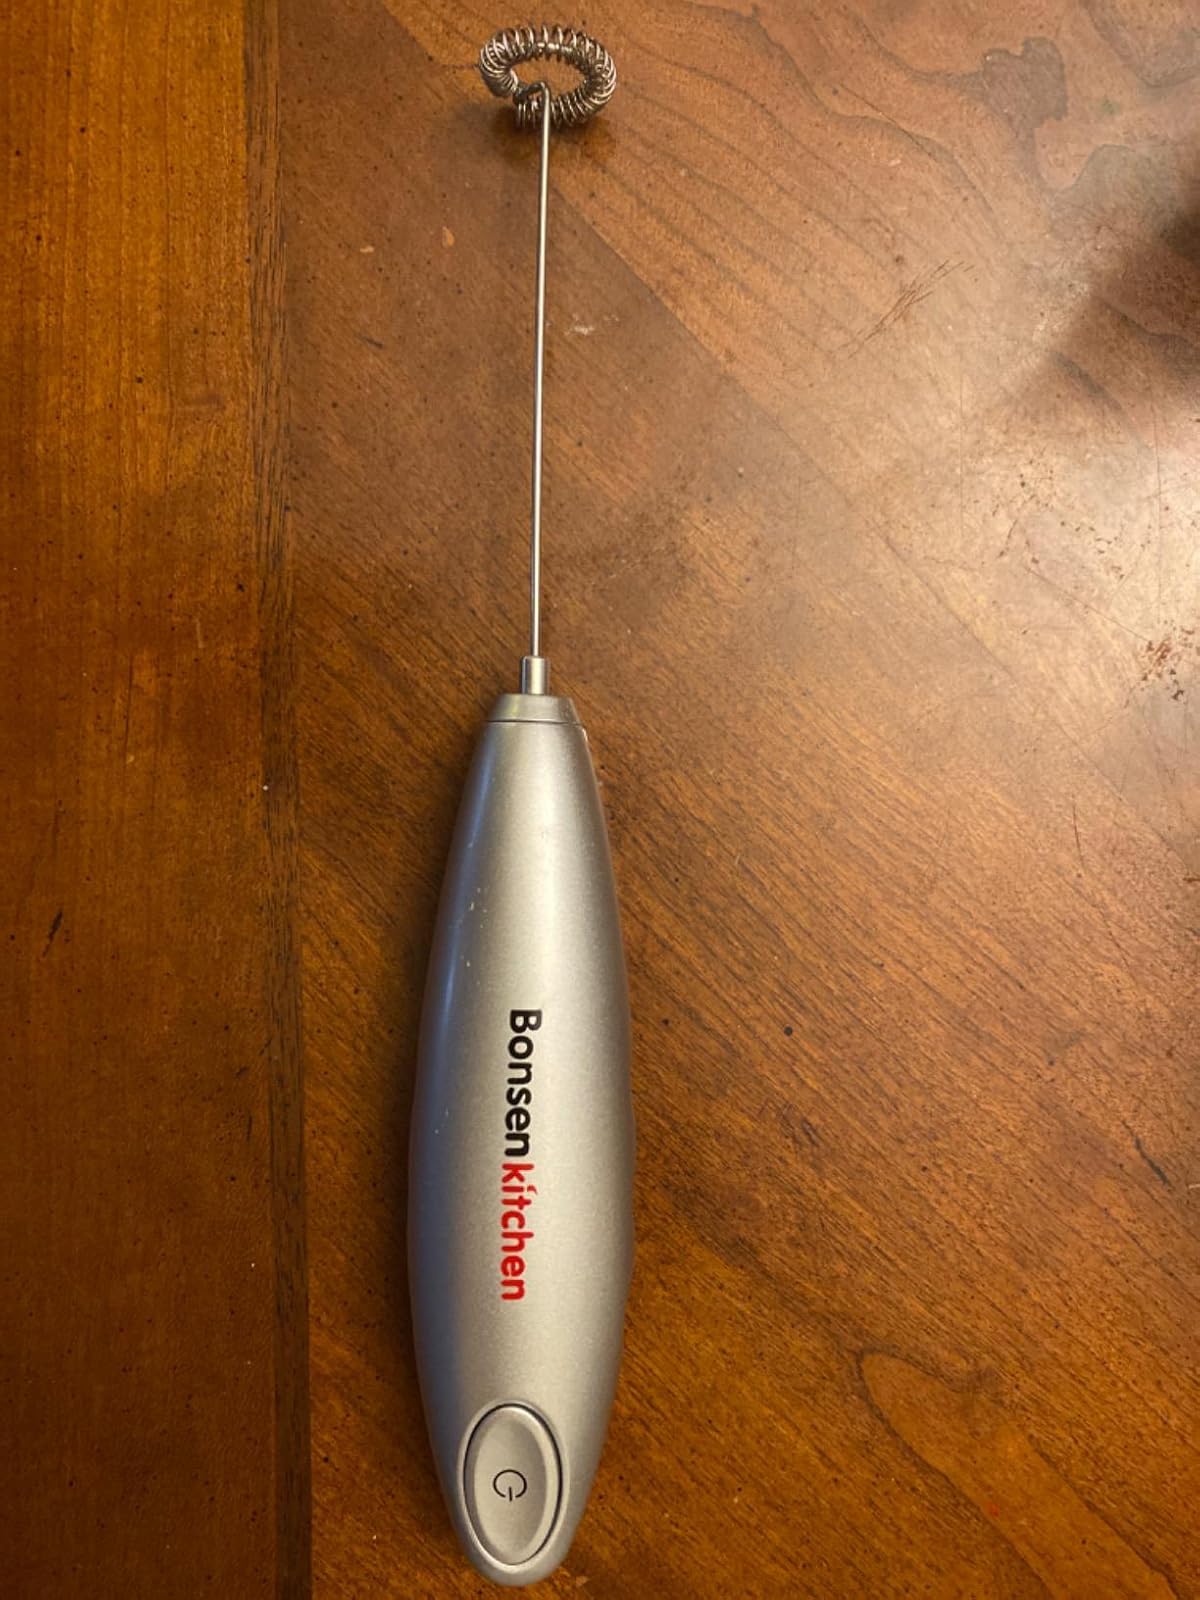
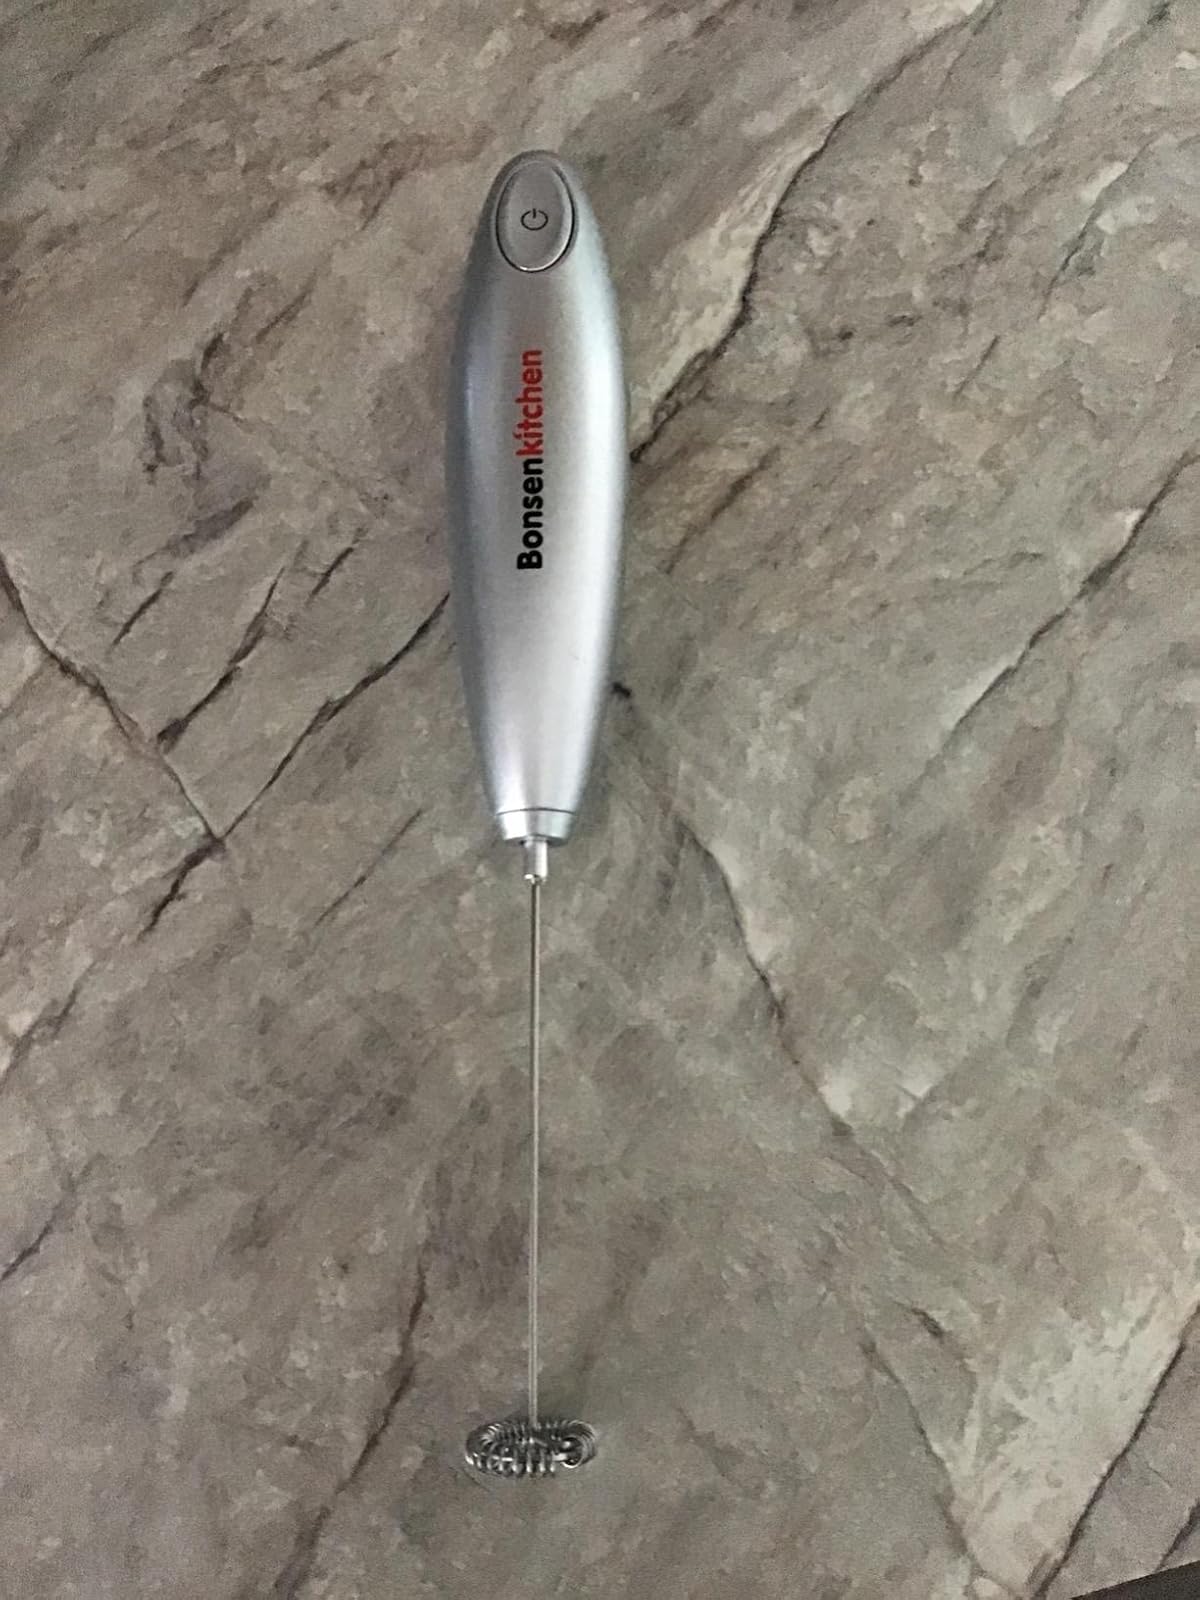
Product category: items_mixer
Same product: yes